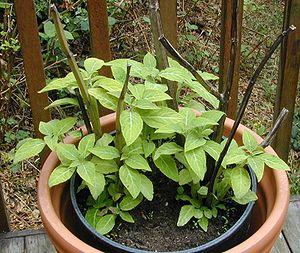
La Sauge des devins ou Salvia divinorum est une plante du genre Salvia et de la famille des Lamiaceae originaire du Mexique. Elle est connue pour ses effets psychotropes enthéogènes ; elle est utilisée dans un cadre mystique traditionnellement chez les Indiens mazatèques lors de rites religieux de divination et de curation.